Port Egmont

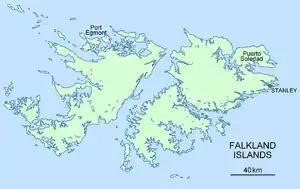
Location of Port Egmont, Falkland Islands

Port Egmont (Spanish: "Puerto de la Cruzada"; French: "Poil de la Croisade") was the first British settlement in the Falkland Islands, on Saunders Island off West Falkland, and is named after John Perceval, 2nd Earl of Egmont, who was First Lord of the Admiralty at the time of its founding.